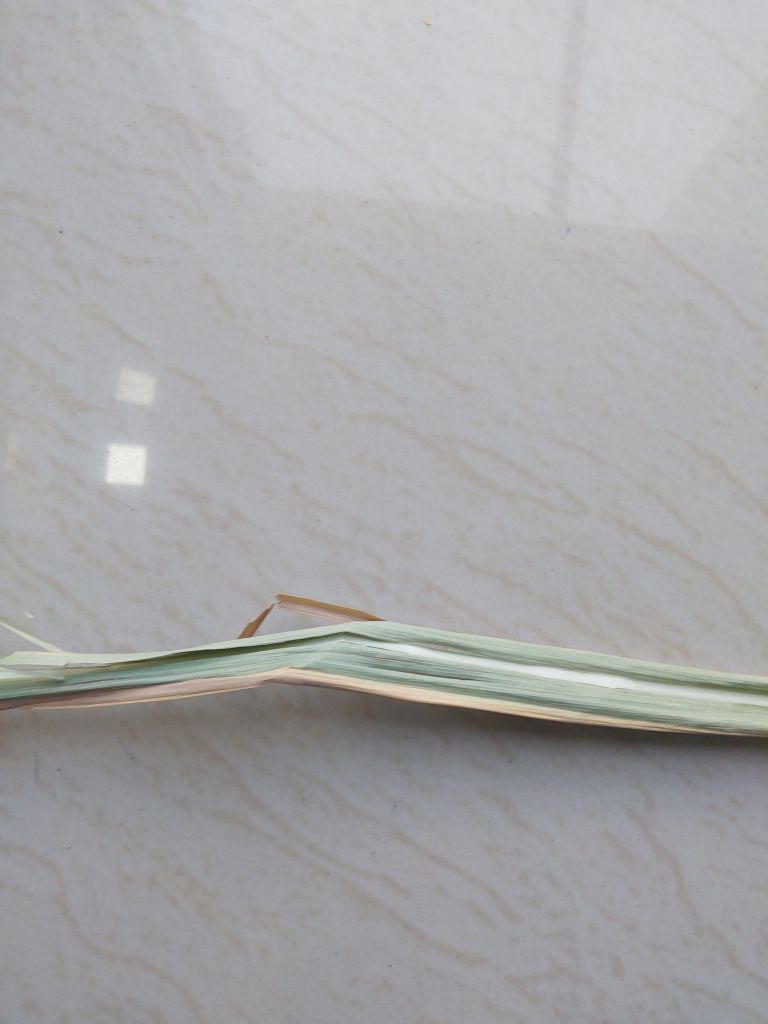
Label: Banded Chlorosis